No-hitter

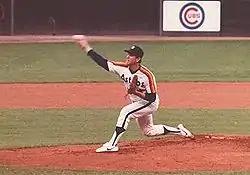
Nolan Ryan holds the record for no-hitters in the major leagues with seven.

In baseball, a no-hitter or no-hit game is a game in which a team does not record a hit through conventional methods. Major League Baseball (MLB) officially defines a no-hitter as a completed game in which a team that batted in at least nine complete innings recorded no hits. A pitcher who prevents the opposing team from achieving a hit is thereby said to have "thrown a no-hitter". In most cases, no-hitters are recorded by a single pitcher who throws a complete game; one thrown by two or more pitchers is a combined no-hitter.